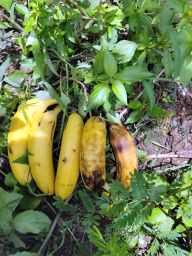
Fruit: Banana
Quality: Mixed